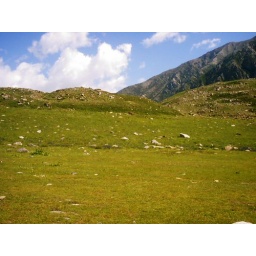
Do you think this is windows XP famous wall paper &amp;quot;Bliss&amp;quot;Nah!It is the landscape near lake Saif-ul-Malook in Pakistan